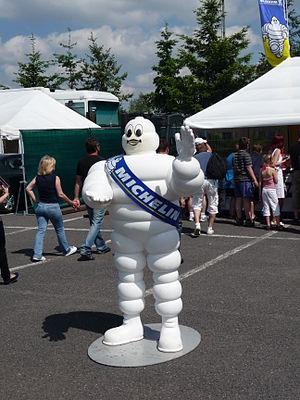
Bibendum, aussi appelé Bonhomme Michelin, est la mascotte de Michelin, la manufacture française des pneumatiques. Créé en 1898, il est devenu emblématique de la marque.